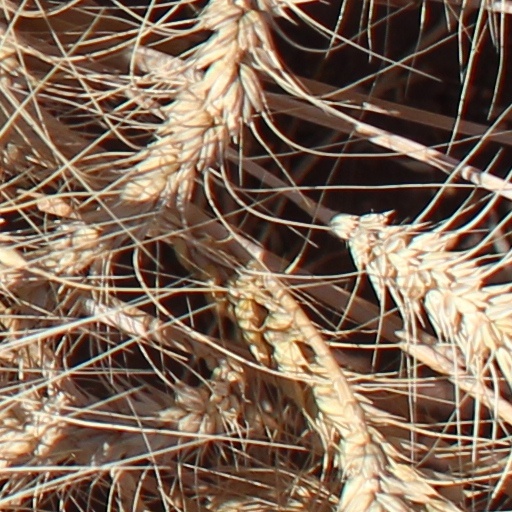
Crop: wheat